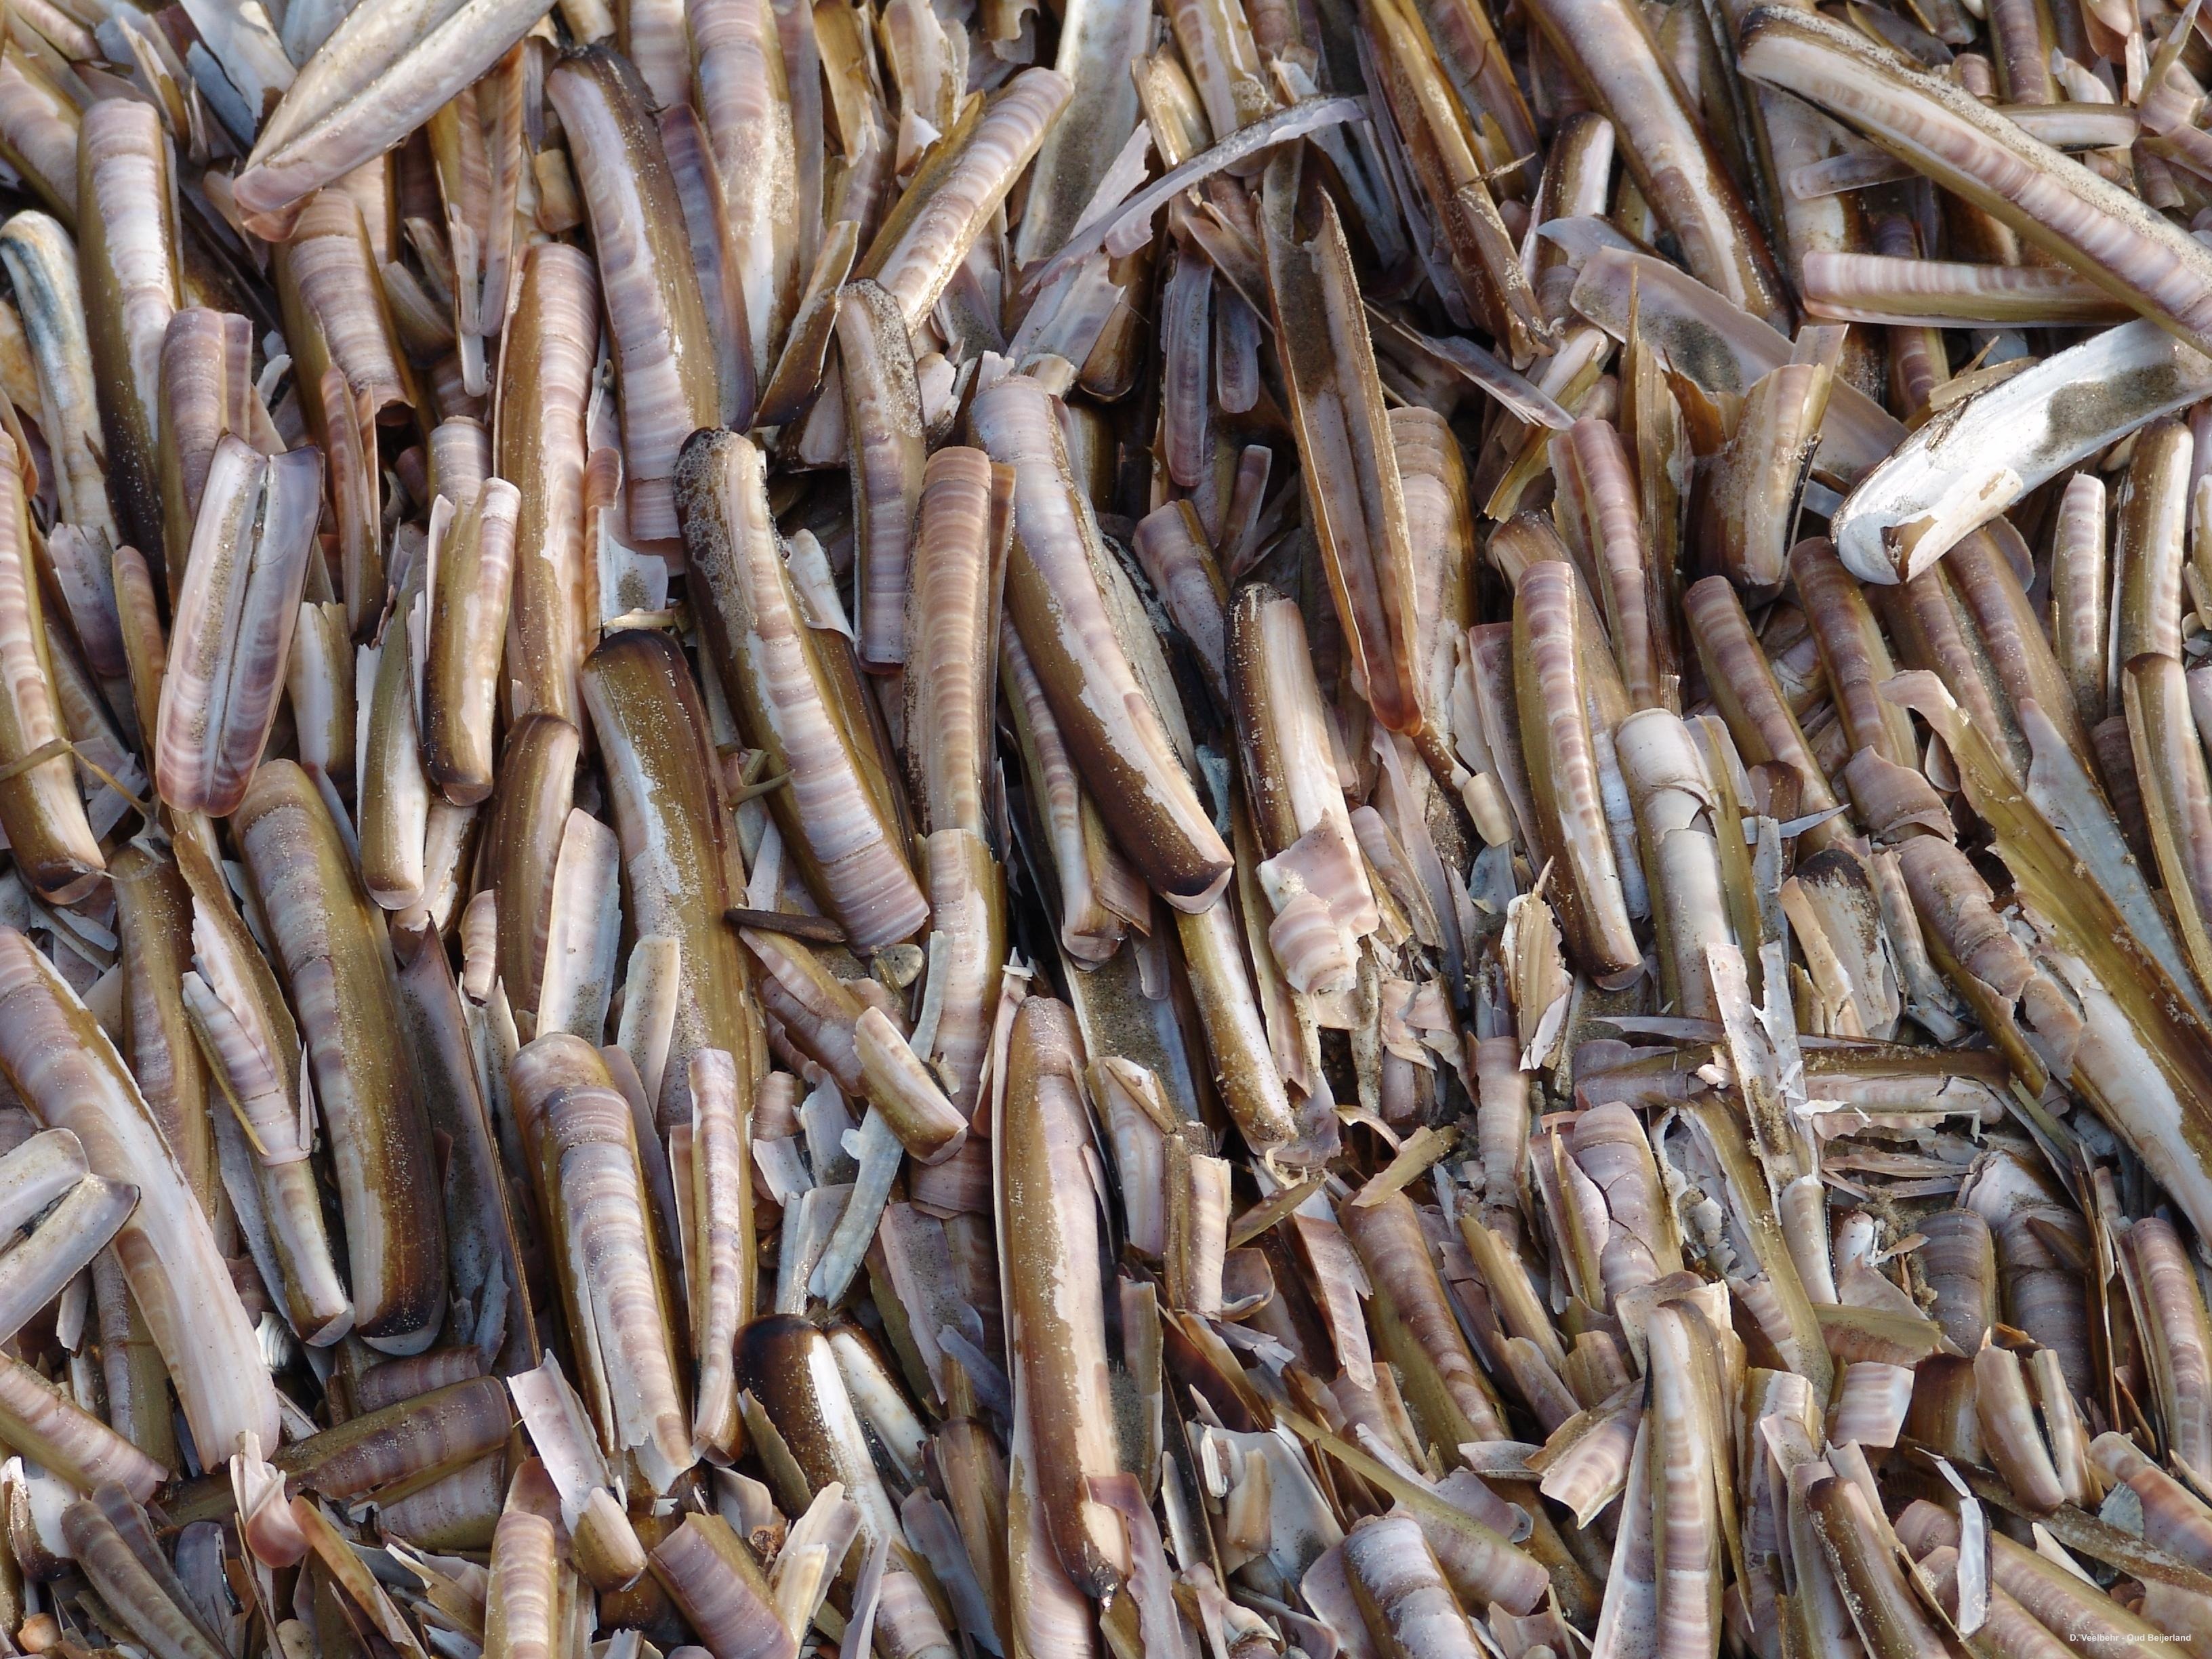
beach, sea, branch, wood, dish, food, produce, crop, agriculture, fish, cuisine, shell, seashell, sardine, sunflower seed, grass family, forage fish